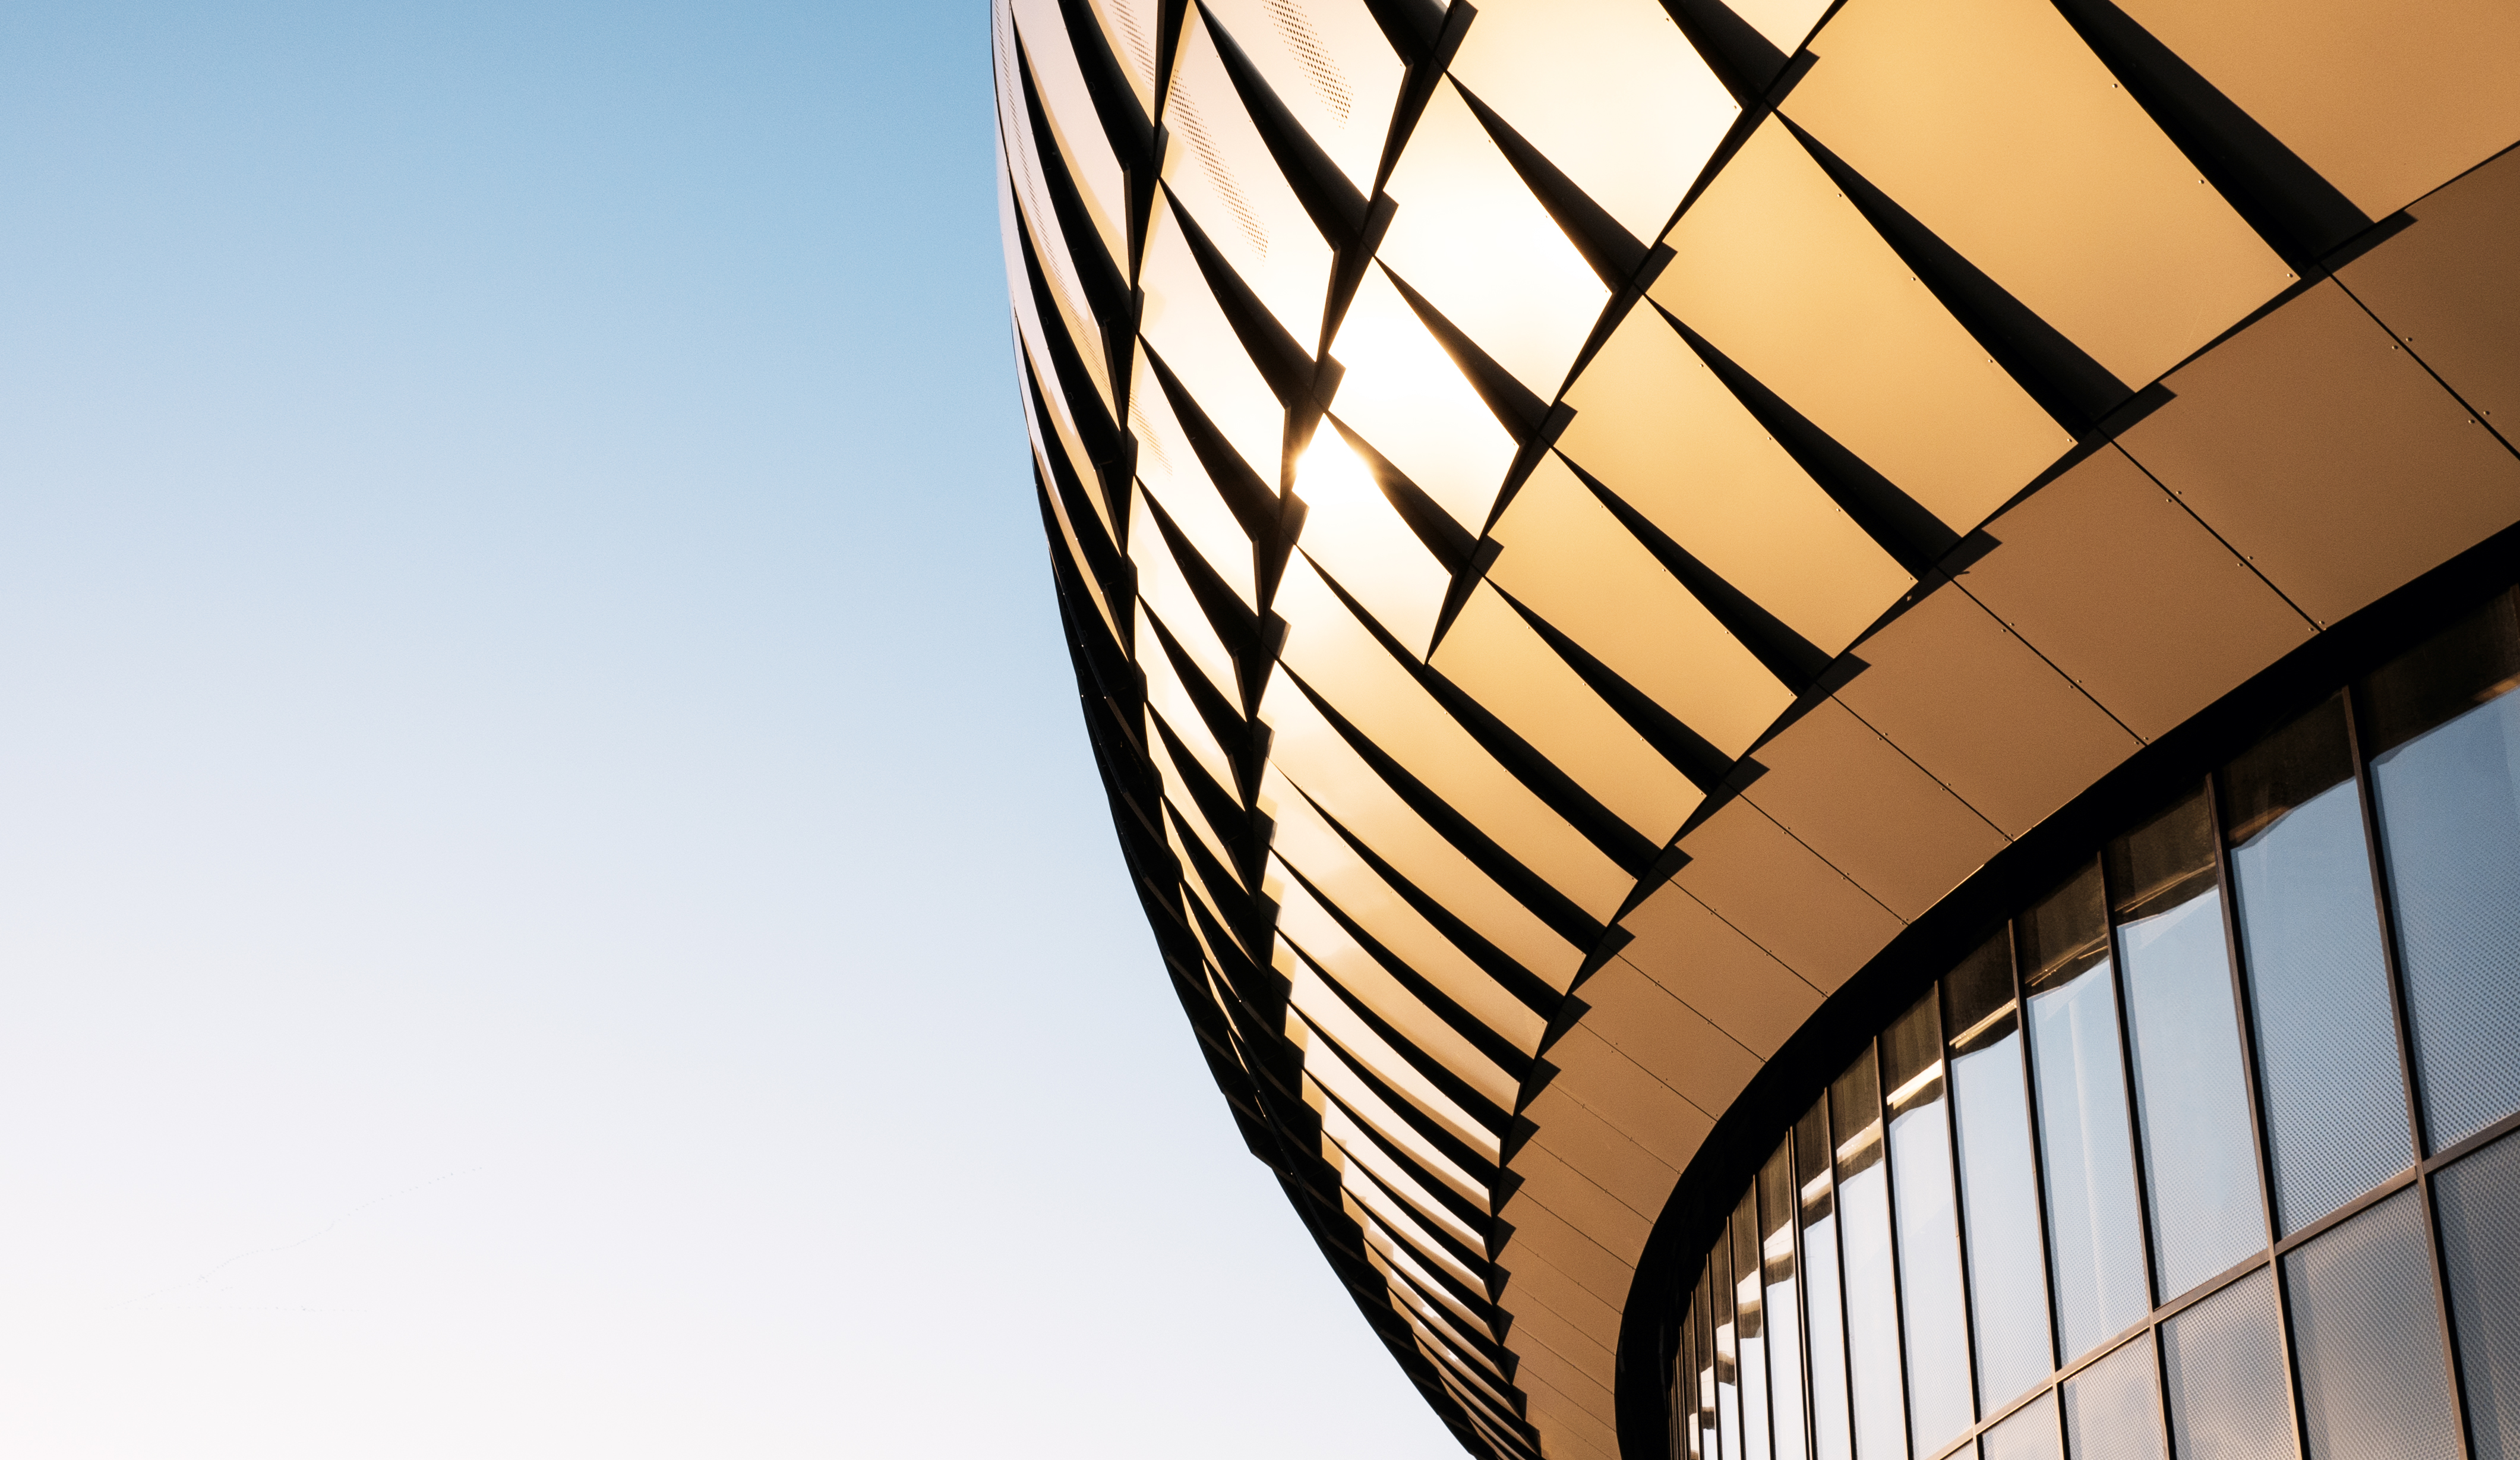
light, architecture, perspective, building, skyscraper, line, color, lighting, high rise, circle, symmetry, shape, daylighting